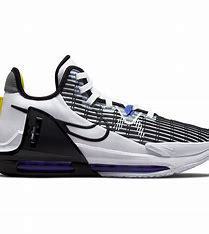
Brand: Nike
Model: Lebron Witness 6